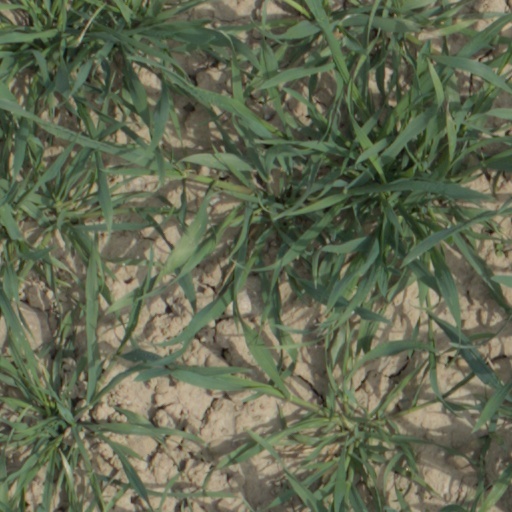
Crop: wheat